Let Nature Sing

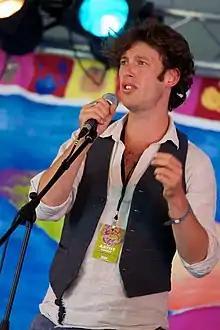
Sam Lee, an artist active in the Extinction Rebellion movement, was one of the creators of the track.

To raise awareness of the decline in birds over the last 50 years, the RSPB recruited the creative agency Glimpse to create a campaign to bring nature into popular culture. Part of the campaign was for a single to be released and enter the charts for International Dawn Chorus Day on 5 May 2019.